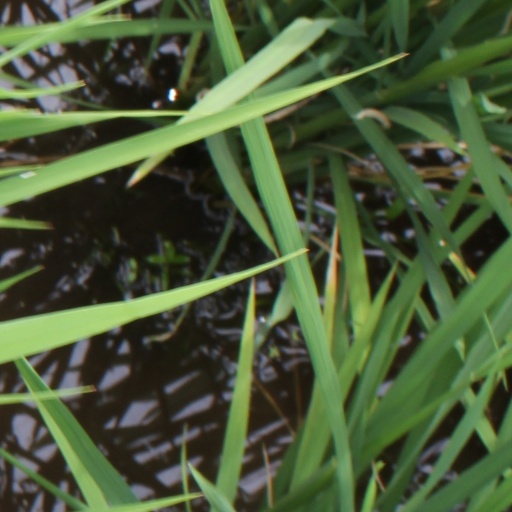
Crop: rice